The Demon (1978 film)

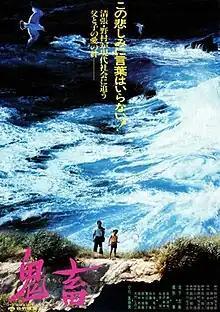
Theatrical poster

is a 1978 Japanese psychological drama directed by Yoshitarō Nomura and written by Masato Ide, based on the short story by Seichō Matsumoto.